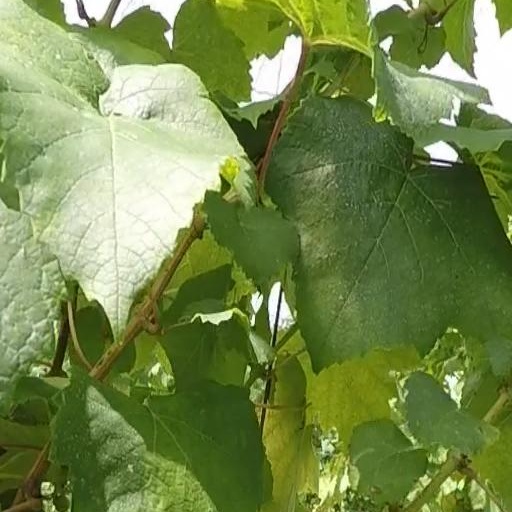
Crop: grape